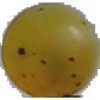
Label: Grape White 3